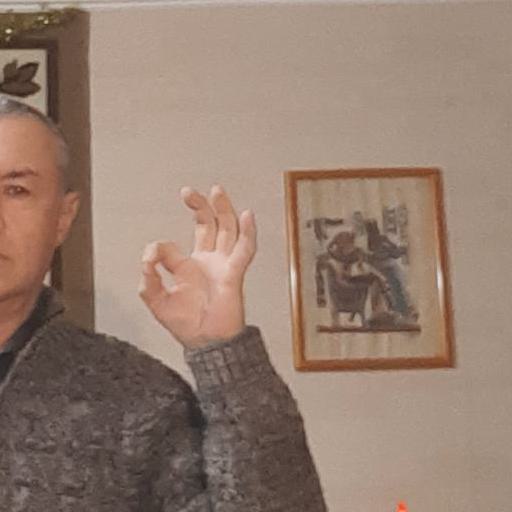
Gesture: ok